Senior prank

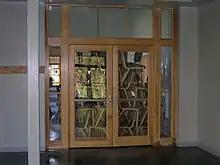
Part of a senior prank at a school in New Hampshire, in which several doorways were blocked with chairs

The practice has been banned within some schools in the United States, and replaced with formal leaving activities to ensure students do not commit crimes or vandalize school or other property.